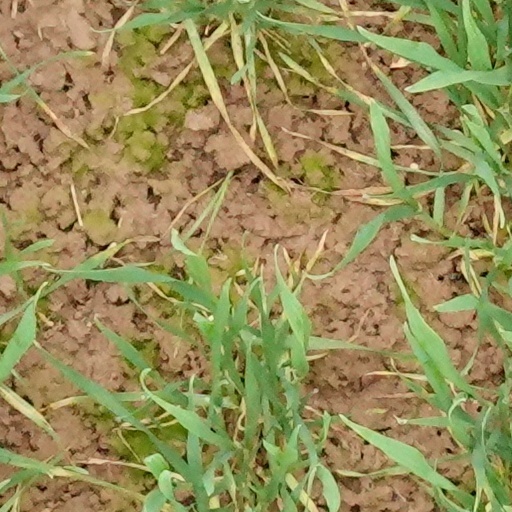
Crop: wheat